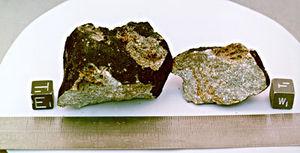
Les eucrites sont des météorites différenciées de composition basaltique. Elles sont composées principalement de pyroxène pauvre en calcium, de pigeonite et de plagioclase riche en calcium.